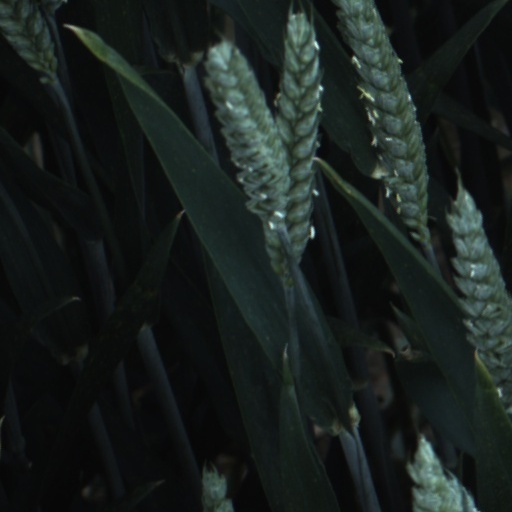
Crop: wheat